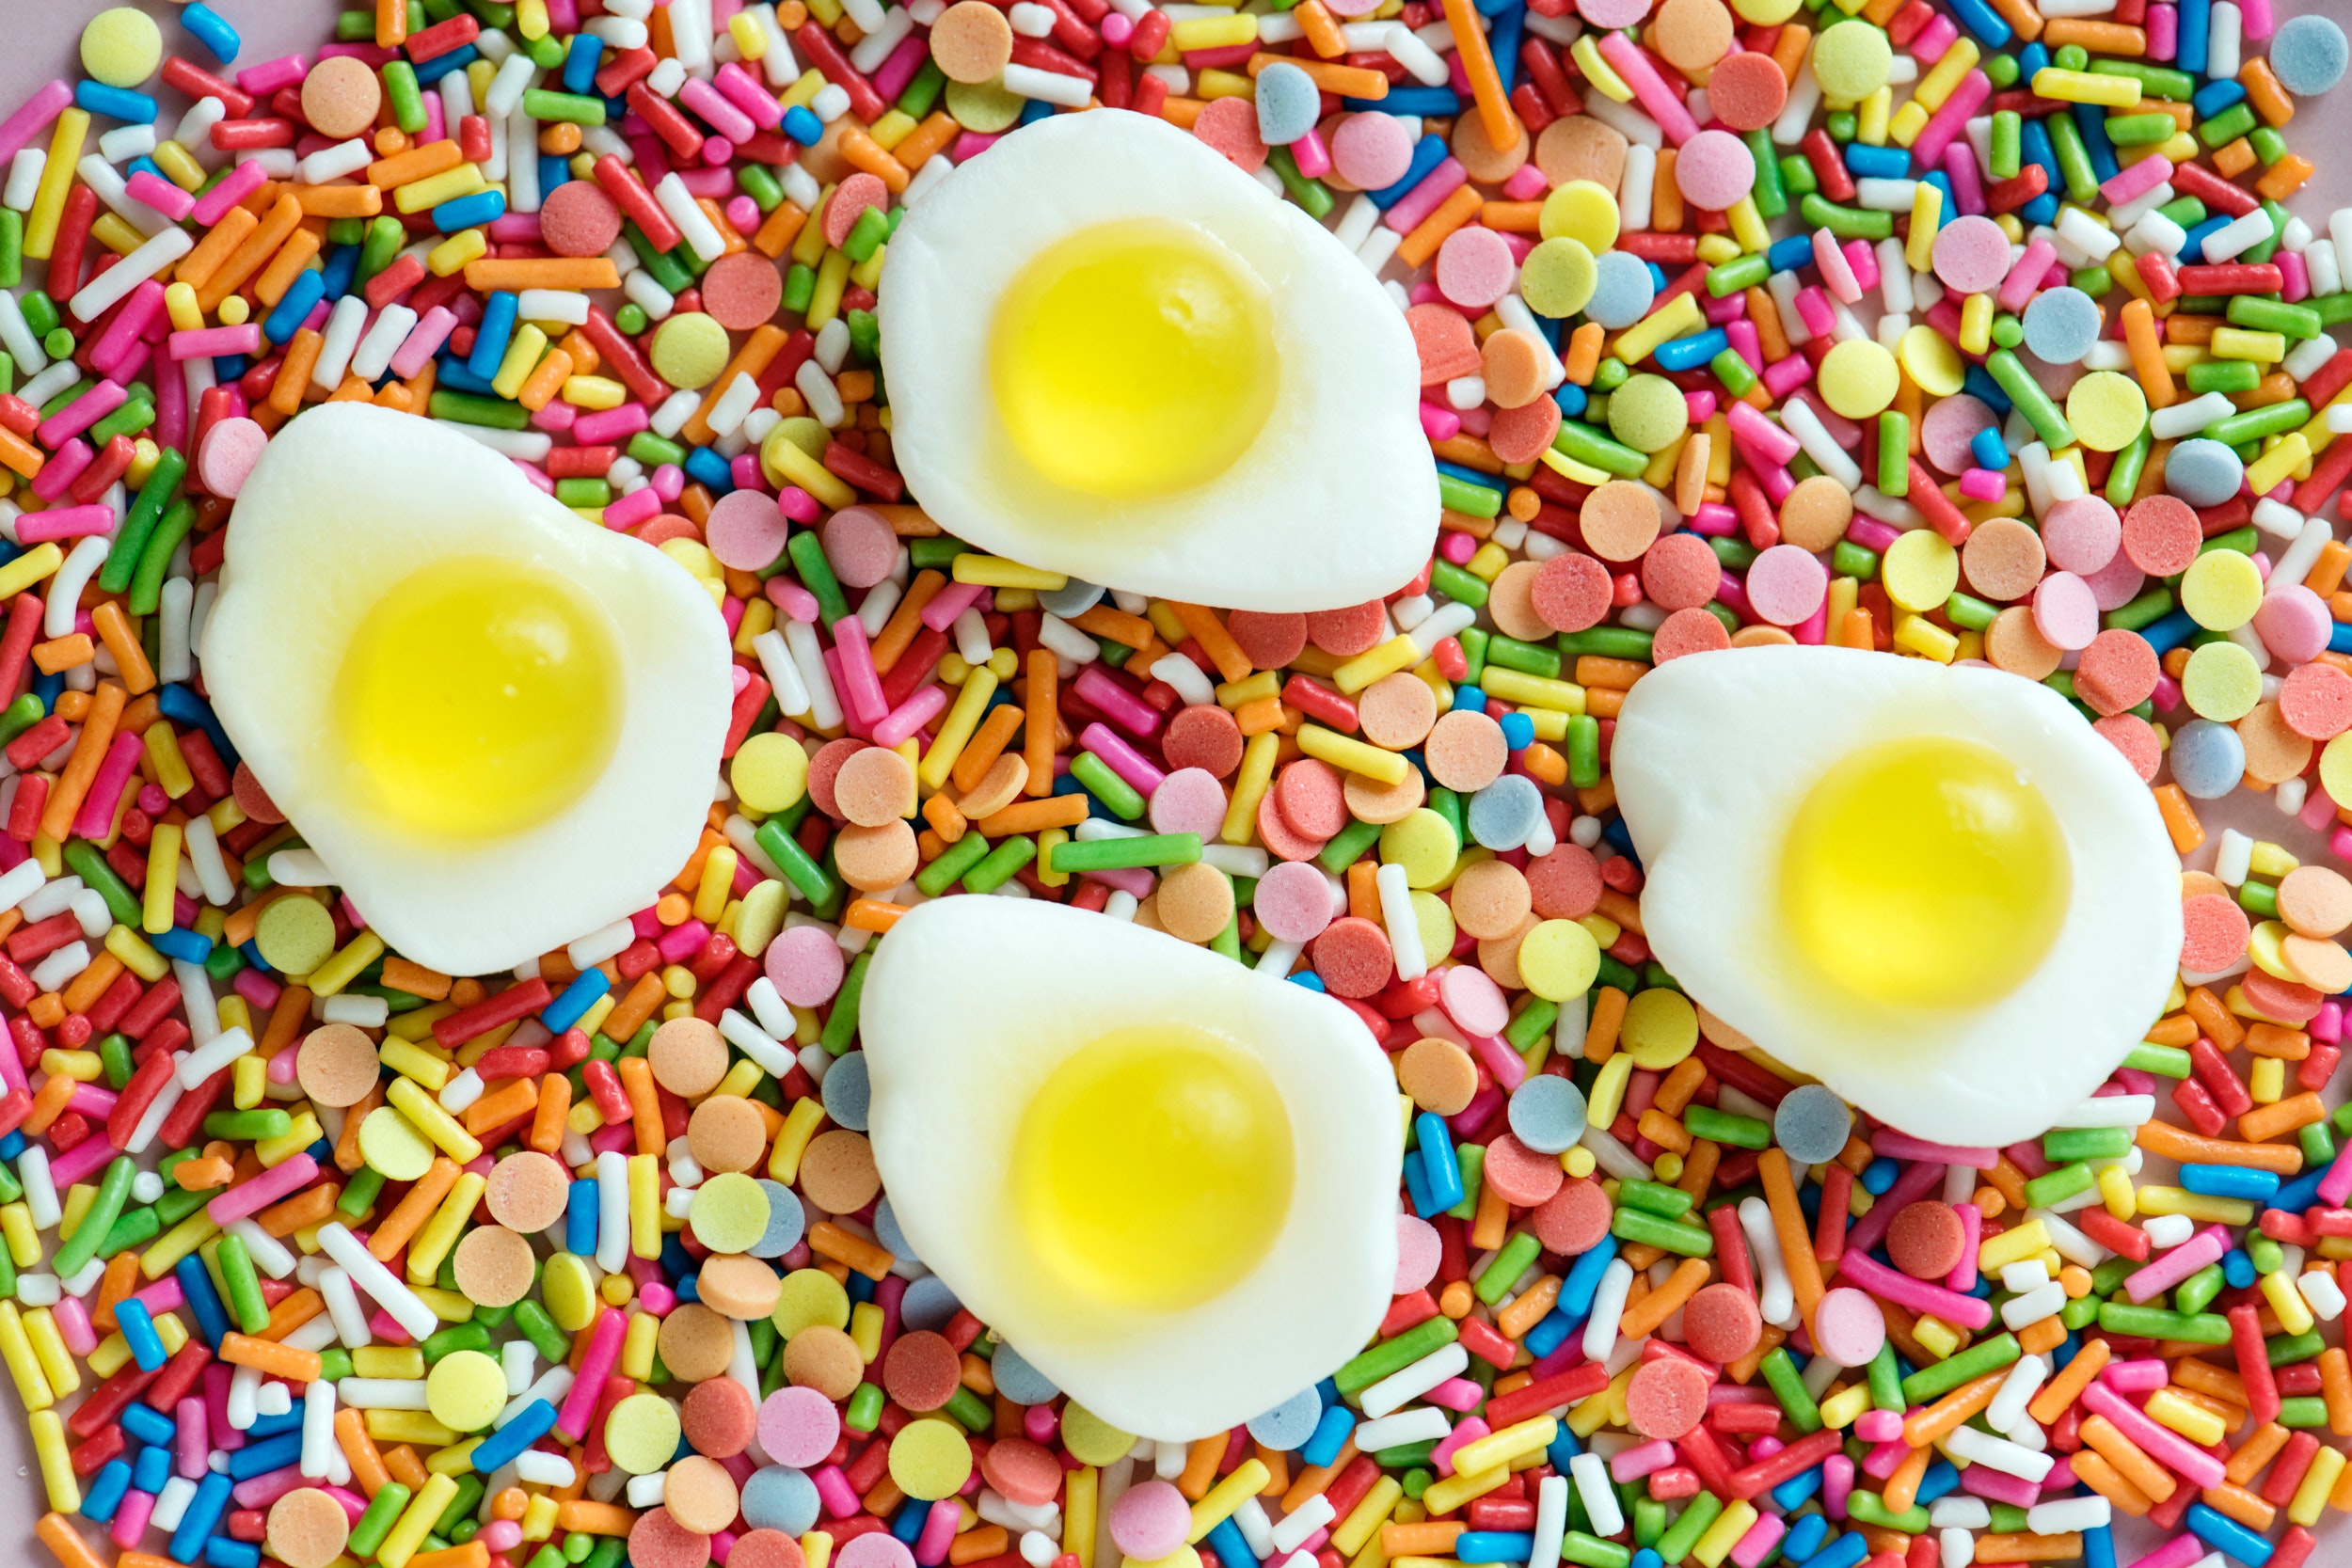
food, dish, cuisine, ingredient, confectionery, mixture, candy, sprinkles